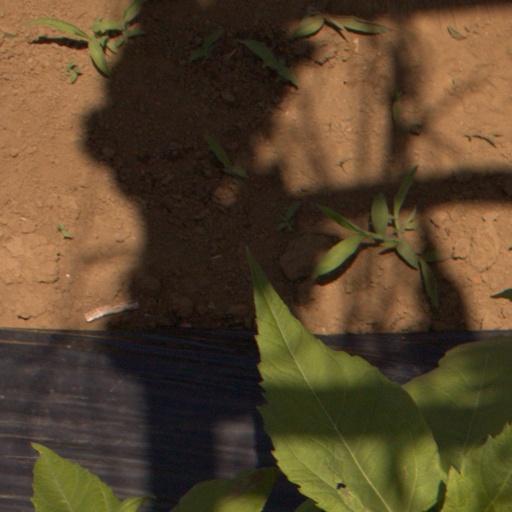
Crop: Jerusalem artichoke